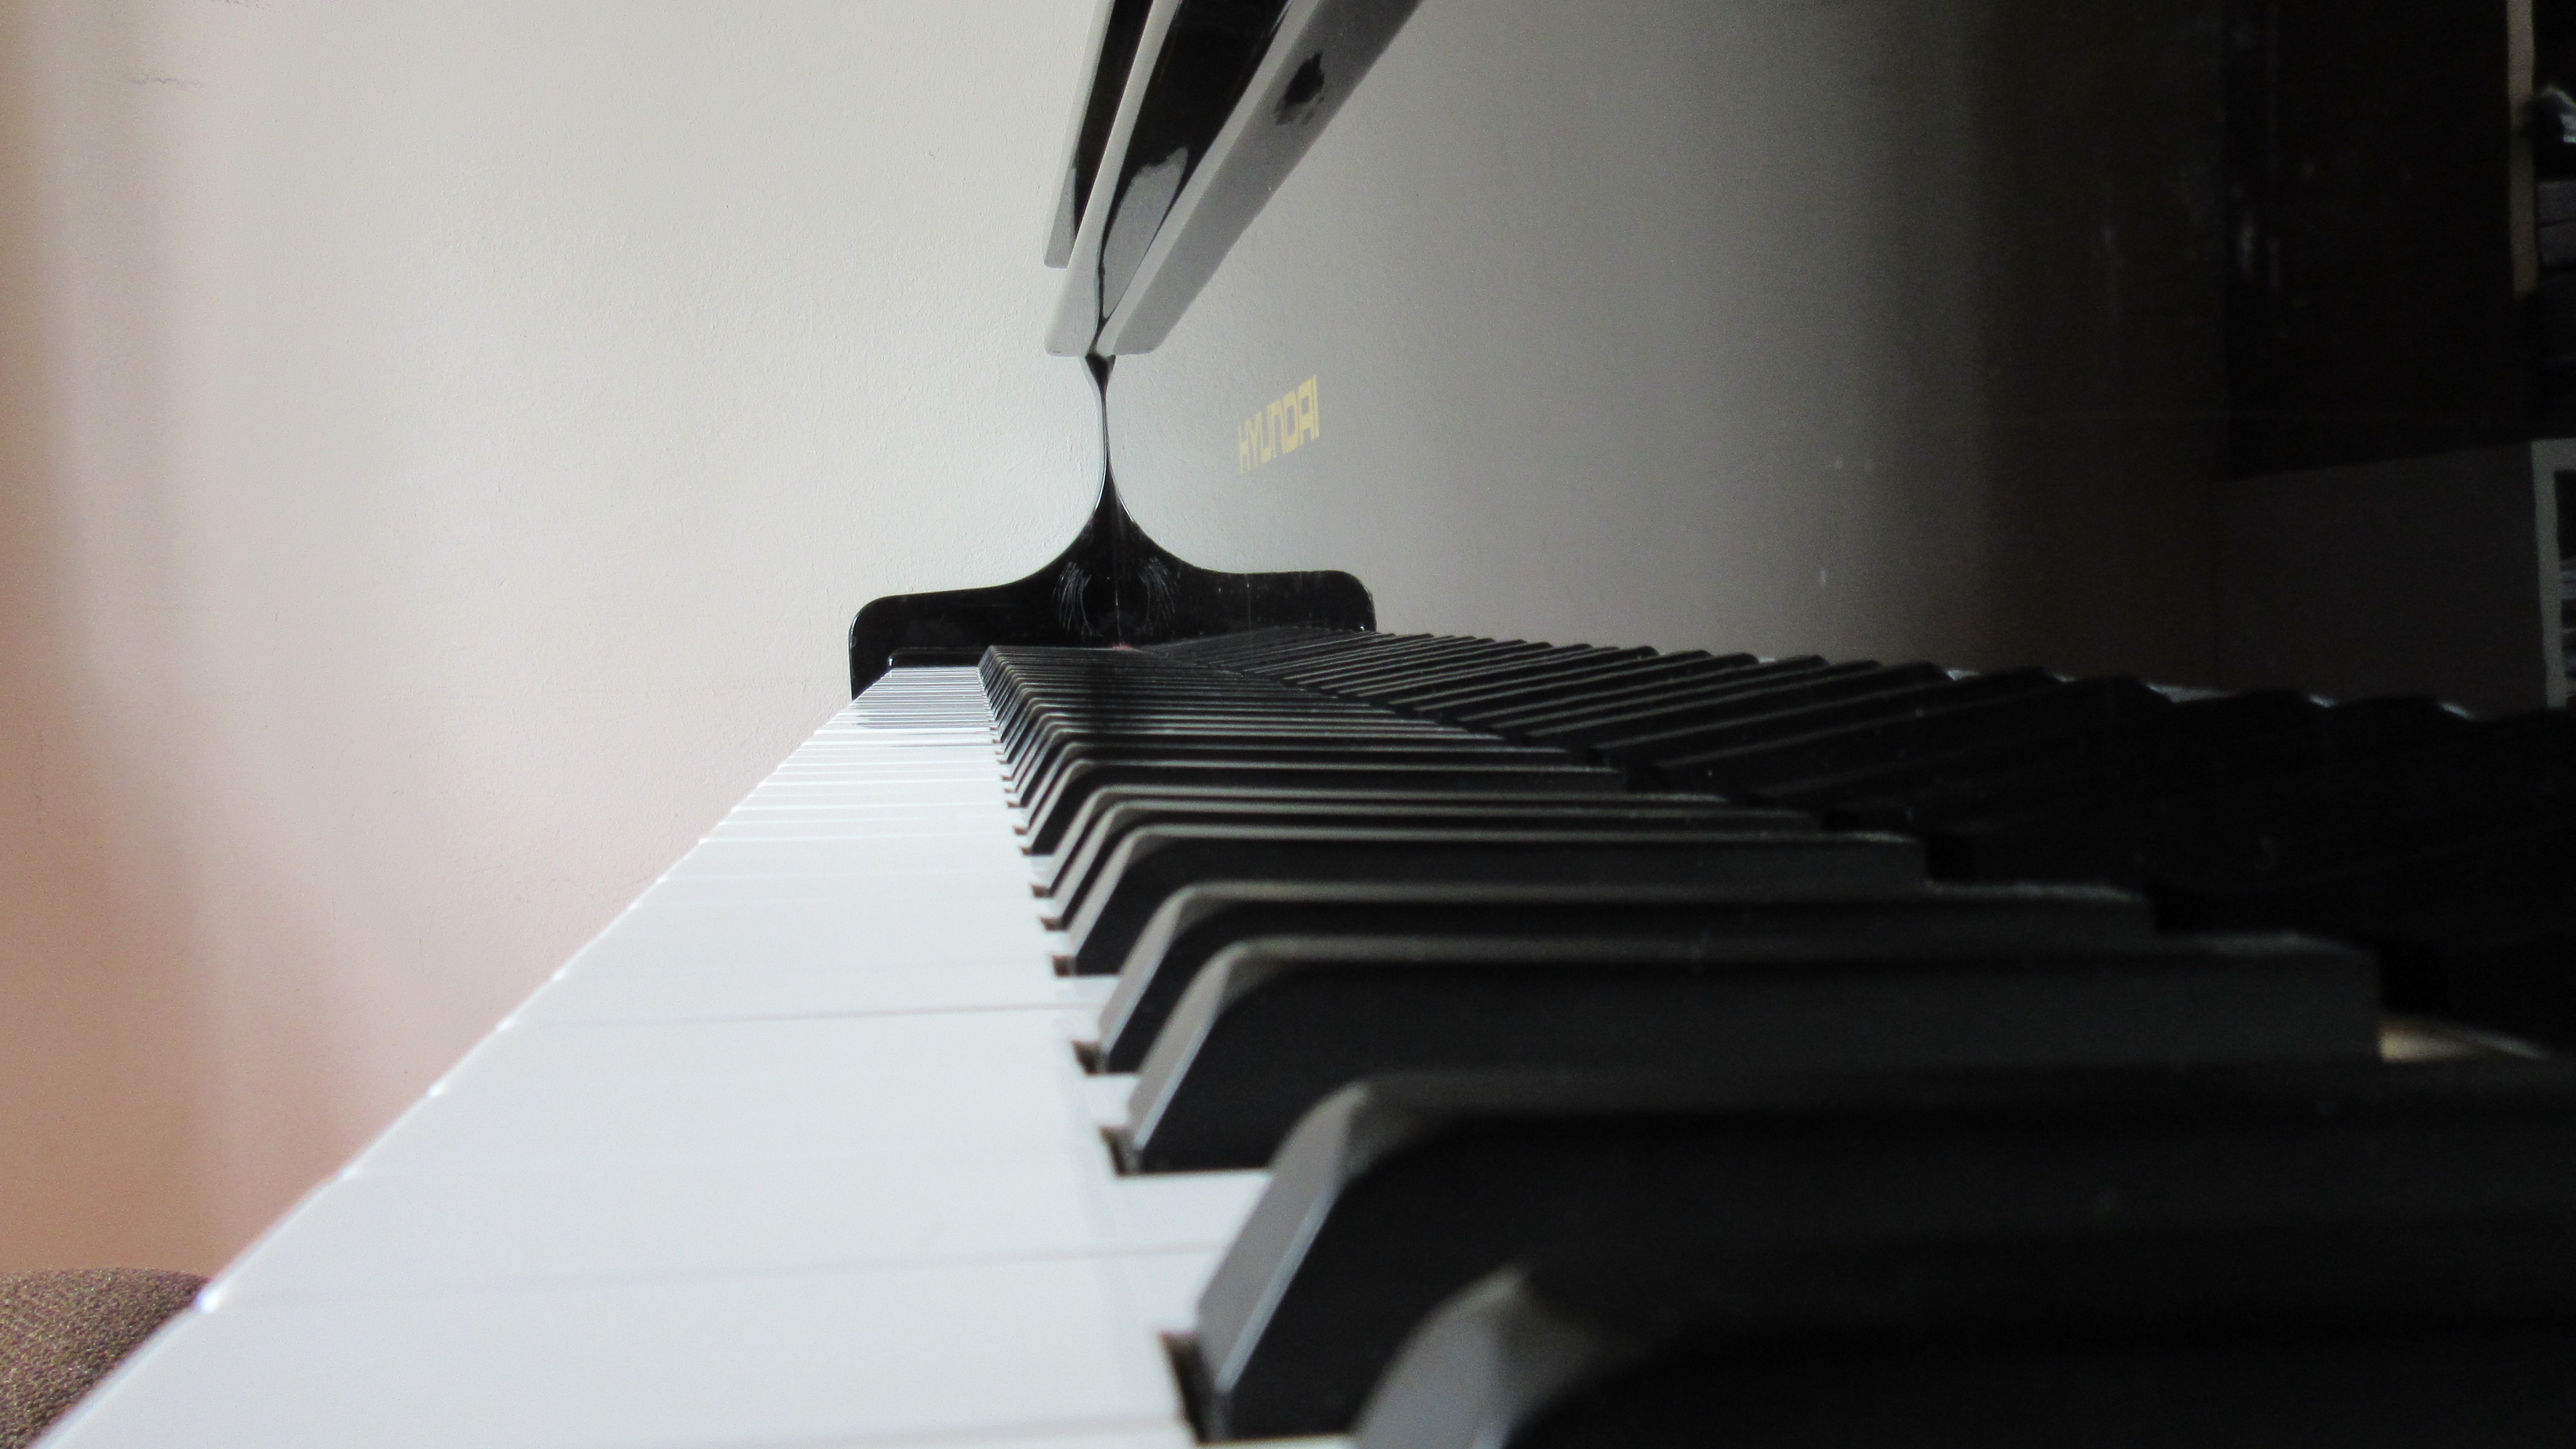
music, keyboard, technology, white, reflection, smooth, piano, black, close, musical instrument, background, keys, keyboard instrument, shiny, mirroring, pianist, piano keyboard, piano keys, string instrument, electronic device, musical keyboard